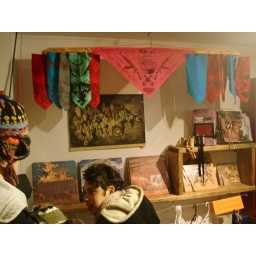
A black and white intaglio print I made, hanging in the Yes.Oui.Si bazar beneath silk-screened bandanas.